Beardmore W.B.V

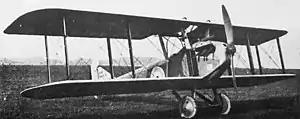

The Beardmore W.B.V was a prototype British single-engine shipborne biplane fighter of World War I developed by Beardmore. It was not successful, only two being completed.